Ouray, Colorado

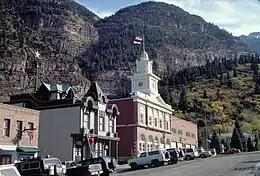
Ouray City Hall and fire station

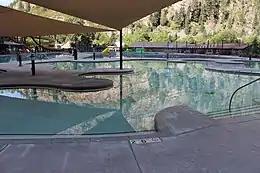
The Ouray Hot Springs Pool, renovated in 2018

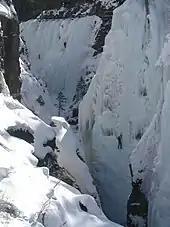
Ice climbers at the Ouray Ice Park in the Uncompahgre Gorge

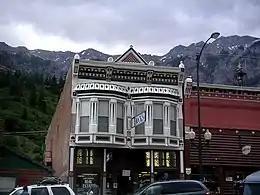
Downtown building in Ouray

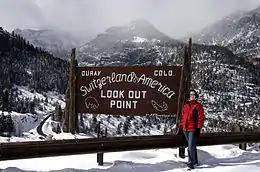
Switzerland of America sign on the "Million Dollar Highway"

The majority of Ouray's economy is based on tourism. Ouray bills itself as the "Switzerland of America" because of its setting at the narrow head of a valley, enclosed on three and a half sides by steep mountains.